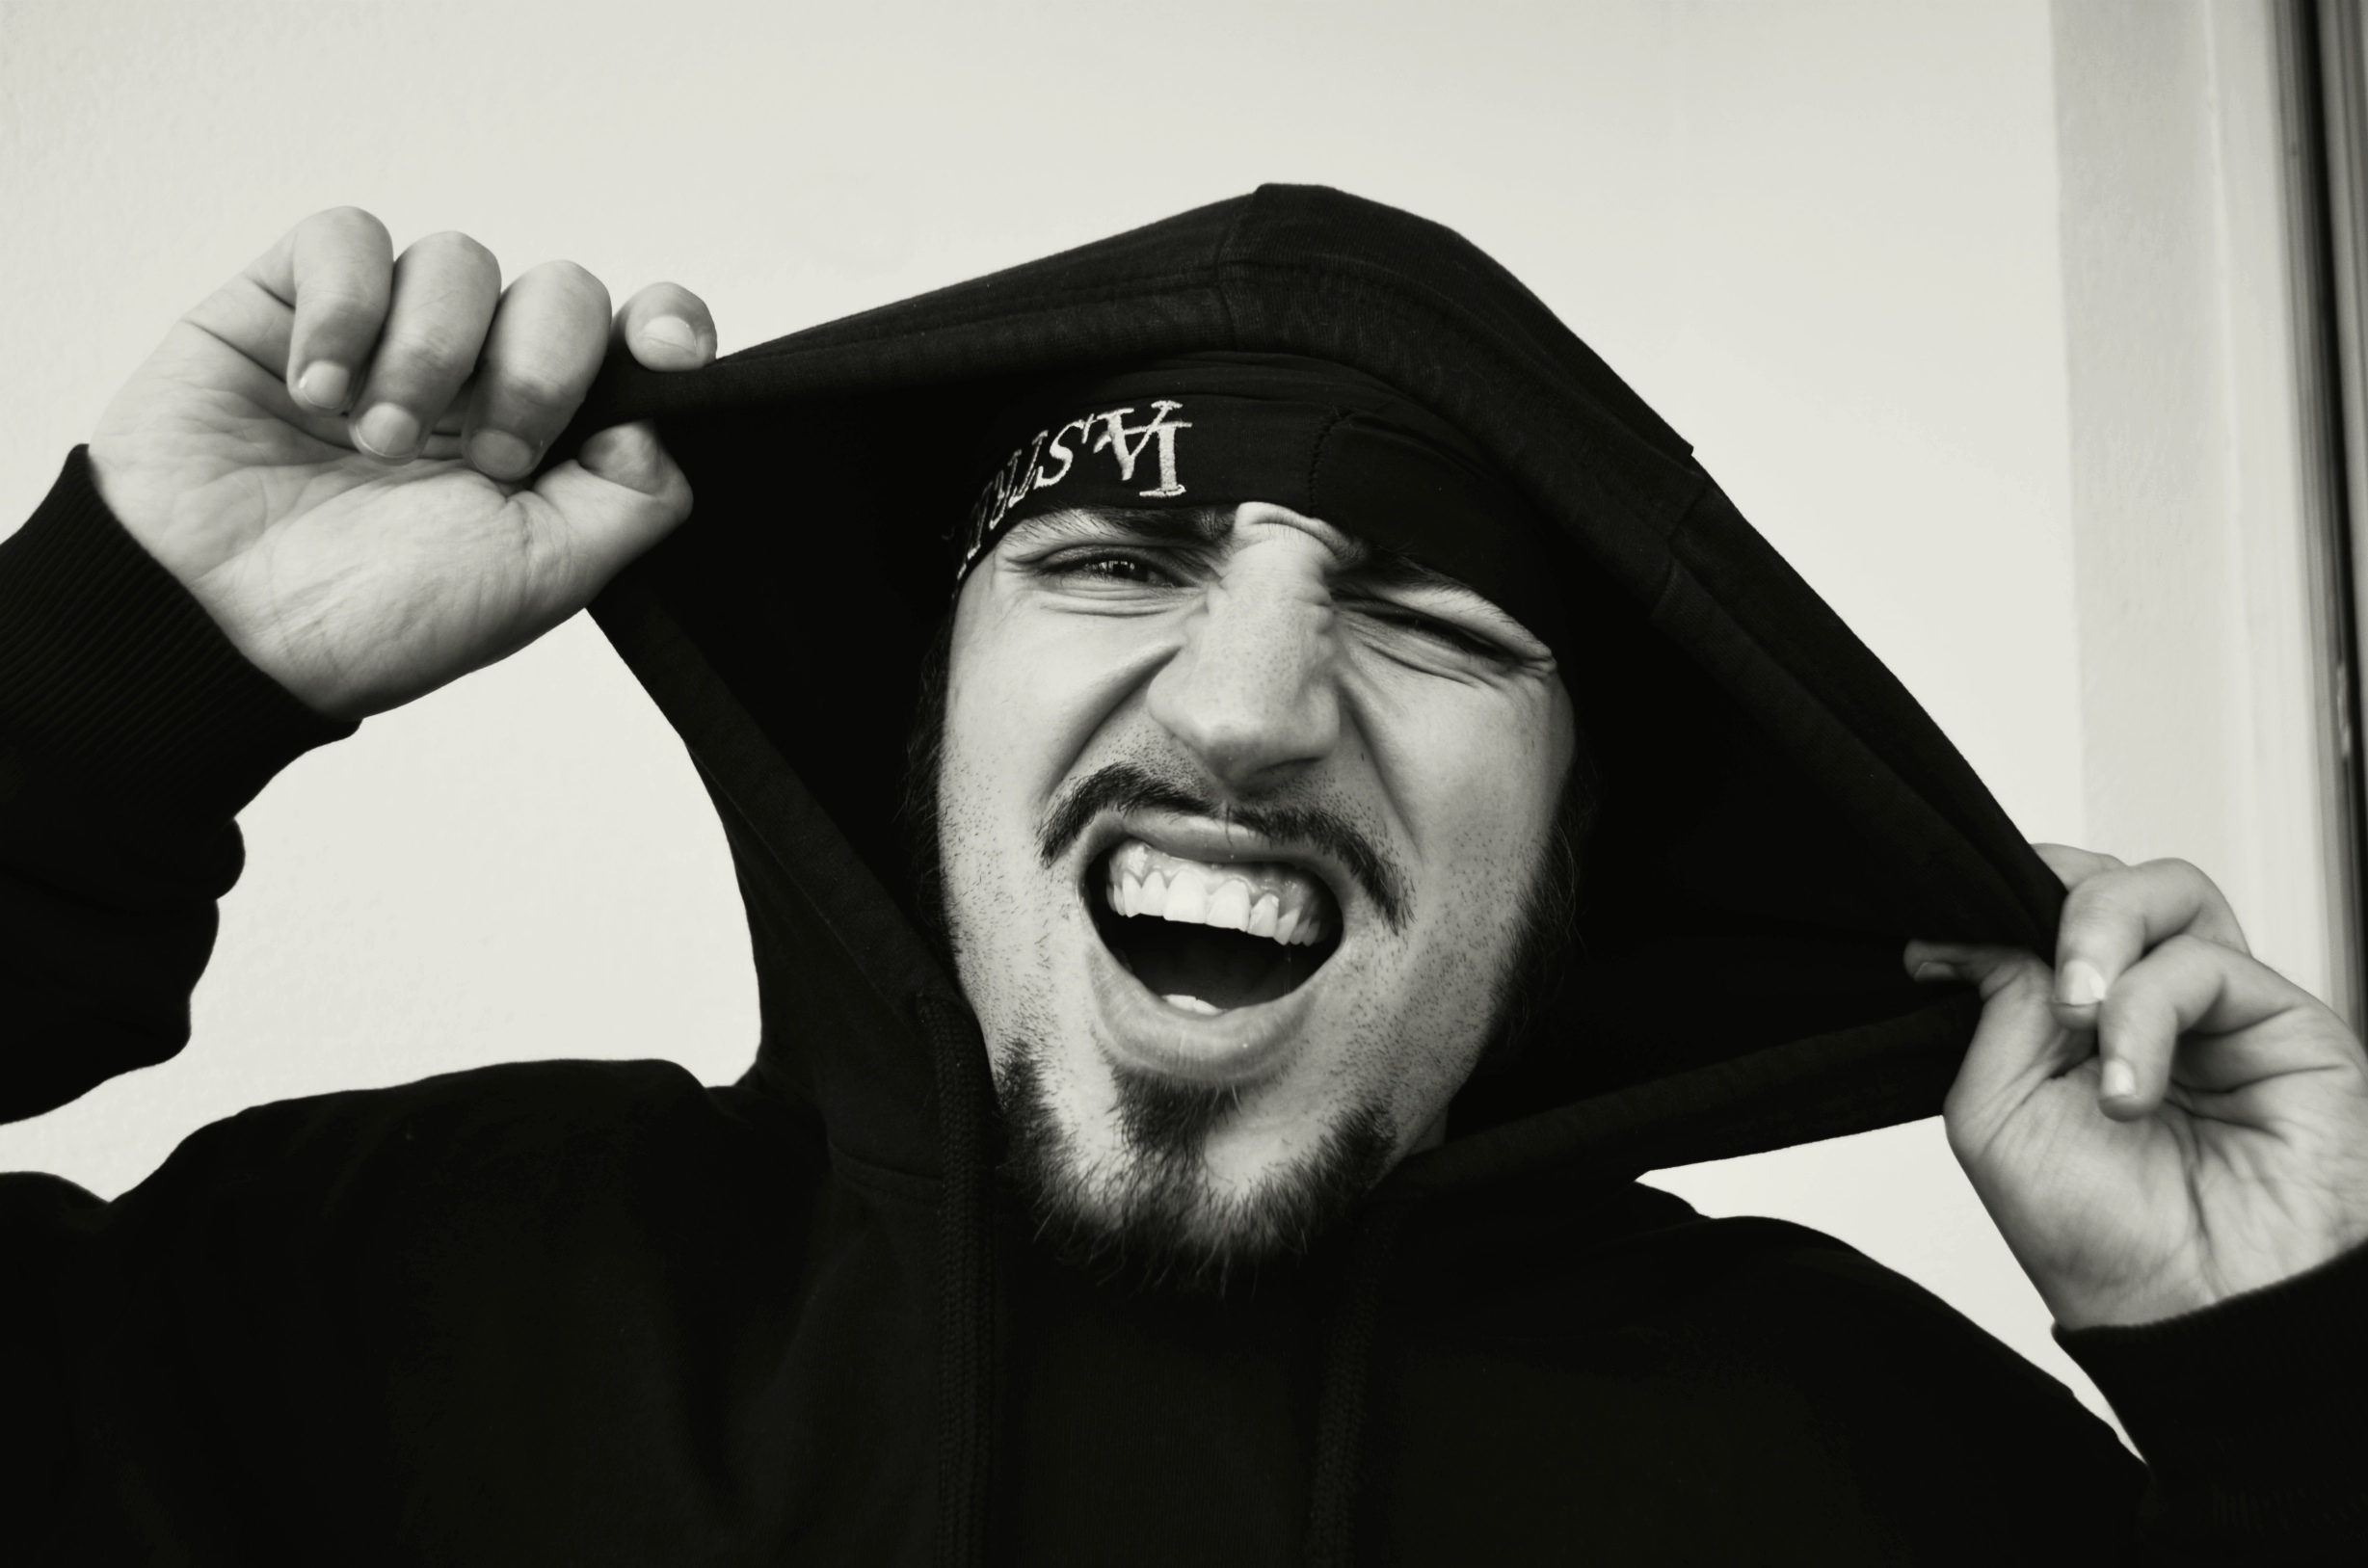
rap, hiphop, gangsta, music, rapper, face, black, facial expression, black and white, head, smile, laugh, organ, mouth, eye, photography, human, gesture, monochrome photography, hand, shout, monochrome, outerwear, headgear, finger, happy, stock photography, tooth, t shirt, style, illustration